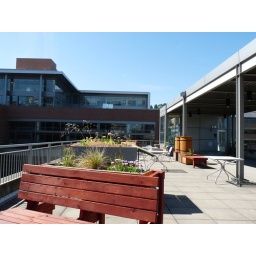
A green roof on the 4th floor of the Urban Studies building at Portland State University in Portland, Oregon.